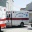
Label: ambulance